Chenghai, Shantou

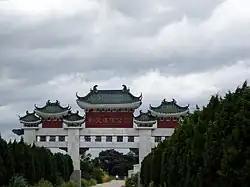
Entrance of King Taksin's tomb

Known as the best overseas Chinese residence in Lingnan and a key protected cultural relics in Guangdong Province, Chen Cihong's Former Residence was built by the famous Chen Hongli family in Qianmei Village, Longdu Town, Chenghai District. The construction of the residence started in 1910, lasted almost 30 years and was not finished until 1939. The 25,400-sqm residence consists of 506 rooms in 4 complex houses where the traditional Chaoshan architectural style of "4-horse-drawn chariot" goes well with western villas. The 4 complex houses are Langzhong Mansion, Shoukang Dwelling, Shanju Chamber and Sanlu Study, and strewed between them are pavilions, terraces, corridors and overpasses, forming a giant courtyard. The residence is basically built with brick and timber and decorated with Chaoshan wood carvings, stone carvings, plaster sculptures, porcelain and glass. Galleries for puppet shows, local operas, folk customs and handicrafts are opened here and local Shuangyao'e (geese fight) square dance and tea performance are staged in the residence. It is actually a museum for the overseas Chinese culture in Chaoshan area.